Freediving

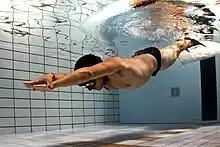
Monofin freediver

Underwater football is a two-team underwater sport that shares common elements with underwater hockey and underwater rugby. As with both of those games, it is played in a swimming pool with snorkeling equipment (mask, snorkel, and fins). The goal of the game is to manoeuvre (by carrying and passing) a slightly negatively buoyant ball from one side of a pool to the other by players who are completely submerged underwater. Scoring is achieved by placing the ball (under control) in the gutter on the side of the pool. Variations include using a toy rubber torpedo as the ball, and weighing down buckets to rest on the bottom and serve as goals.